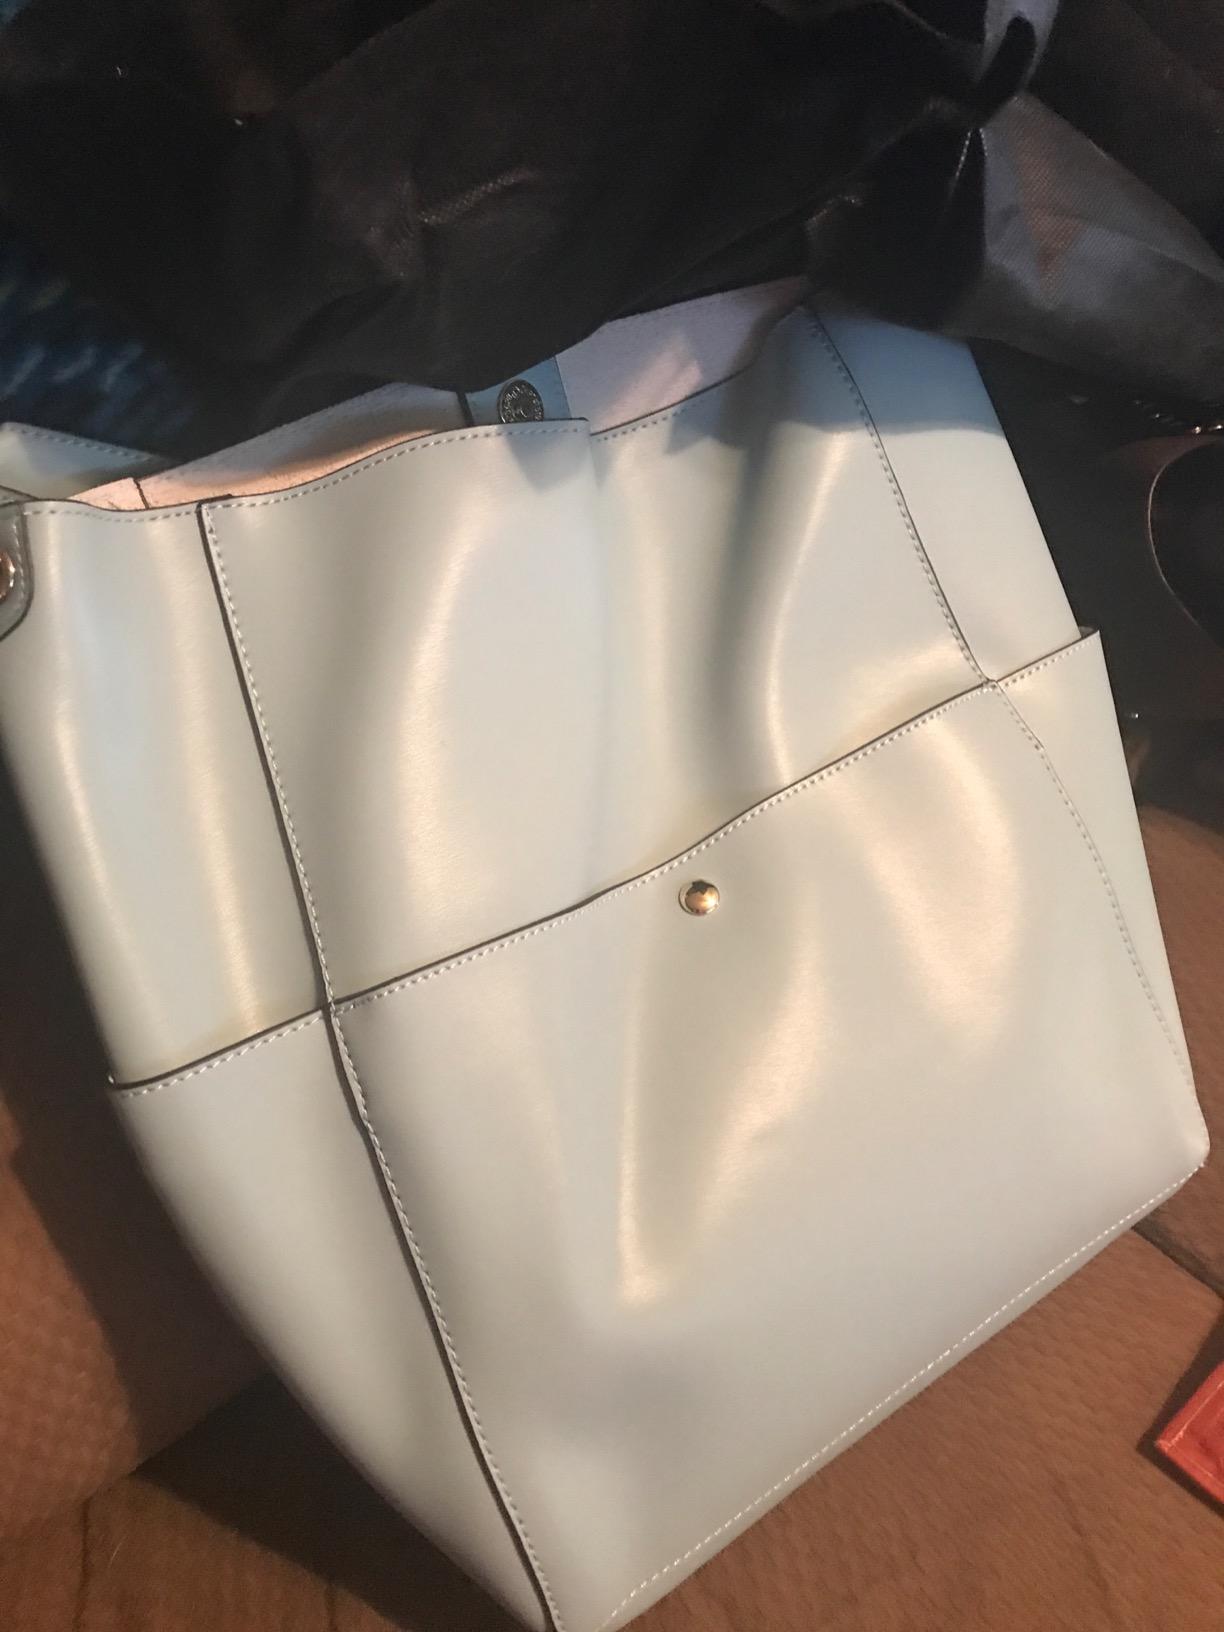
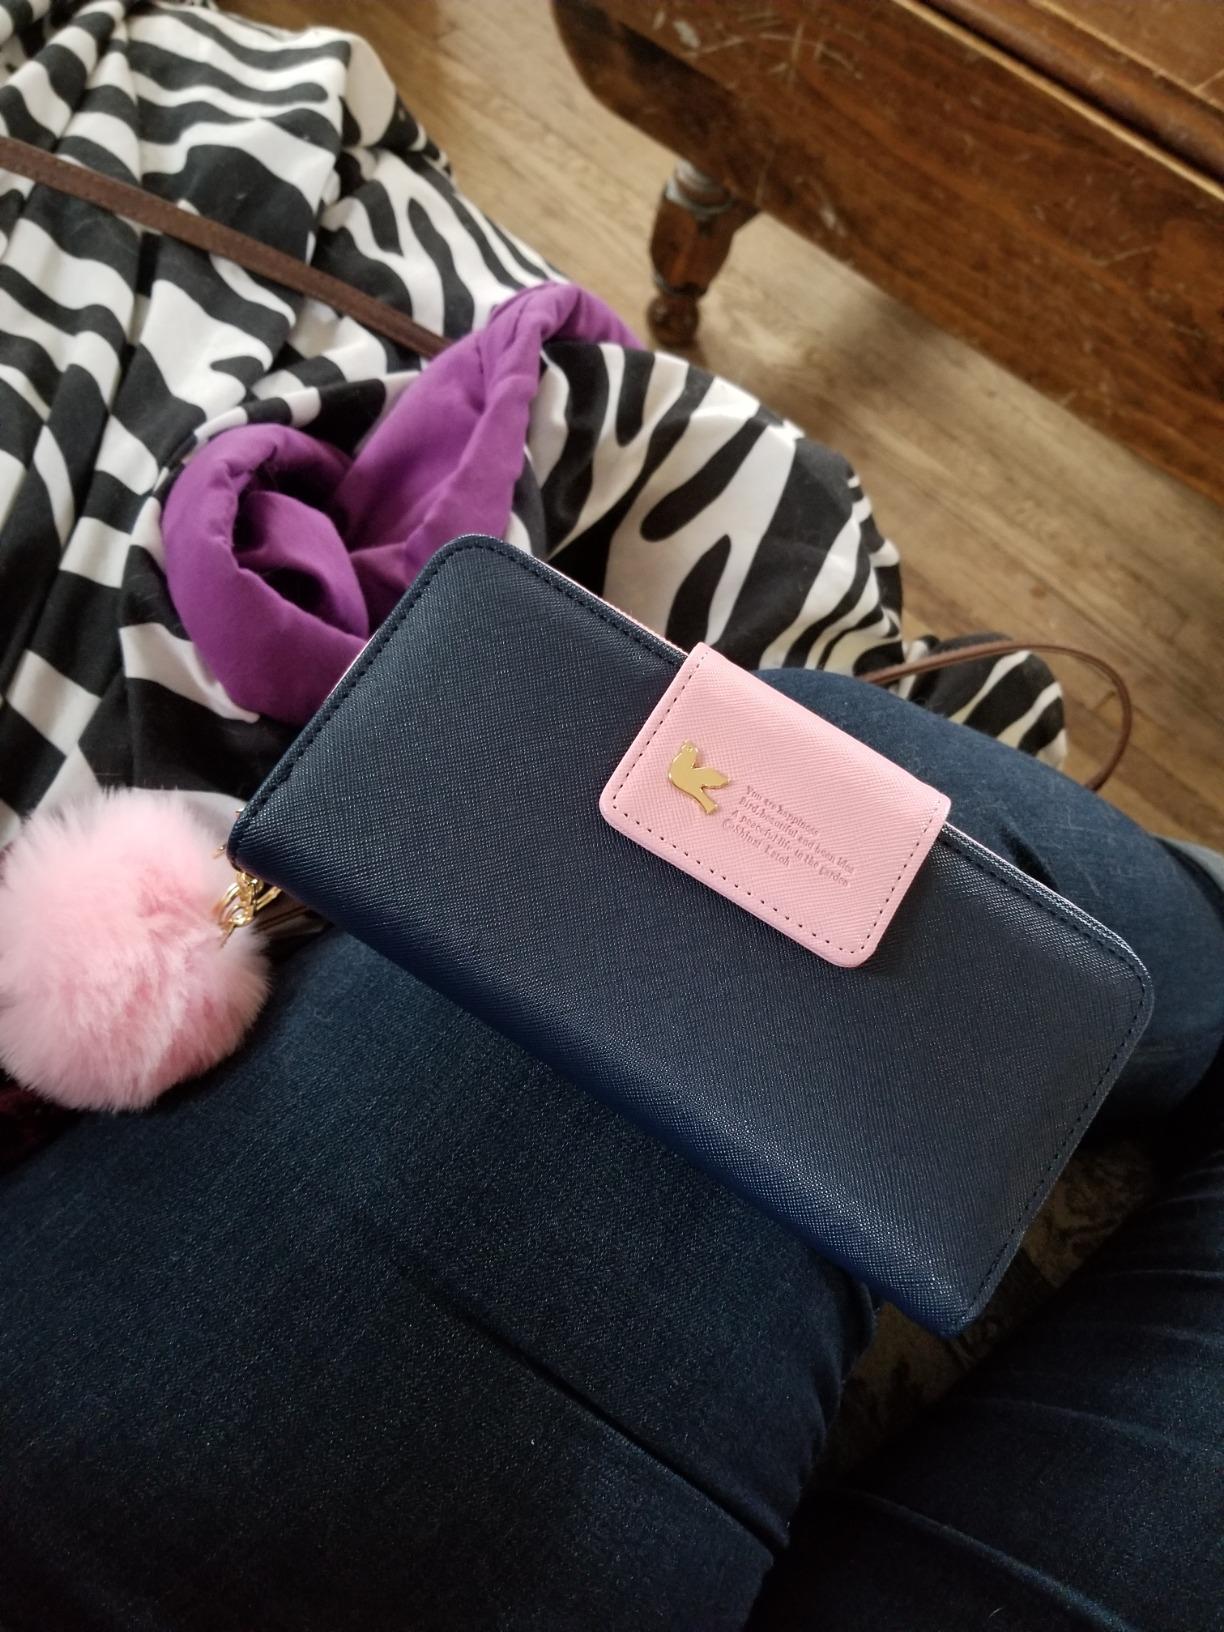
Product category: accessories_handbag
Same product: no